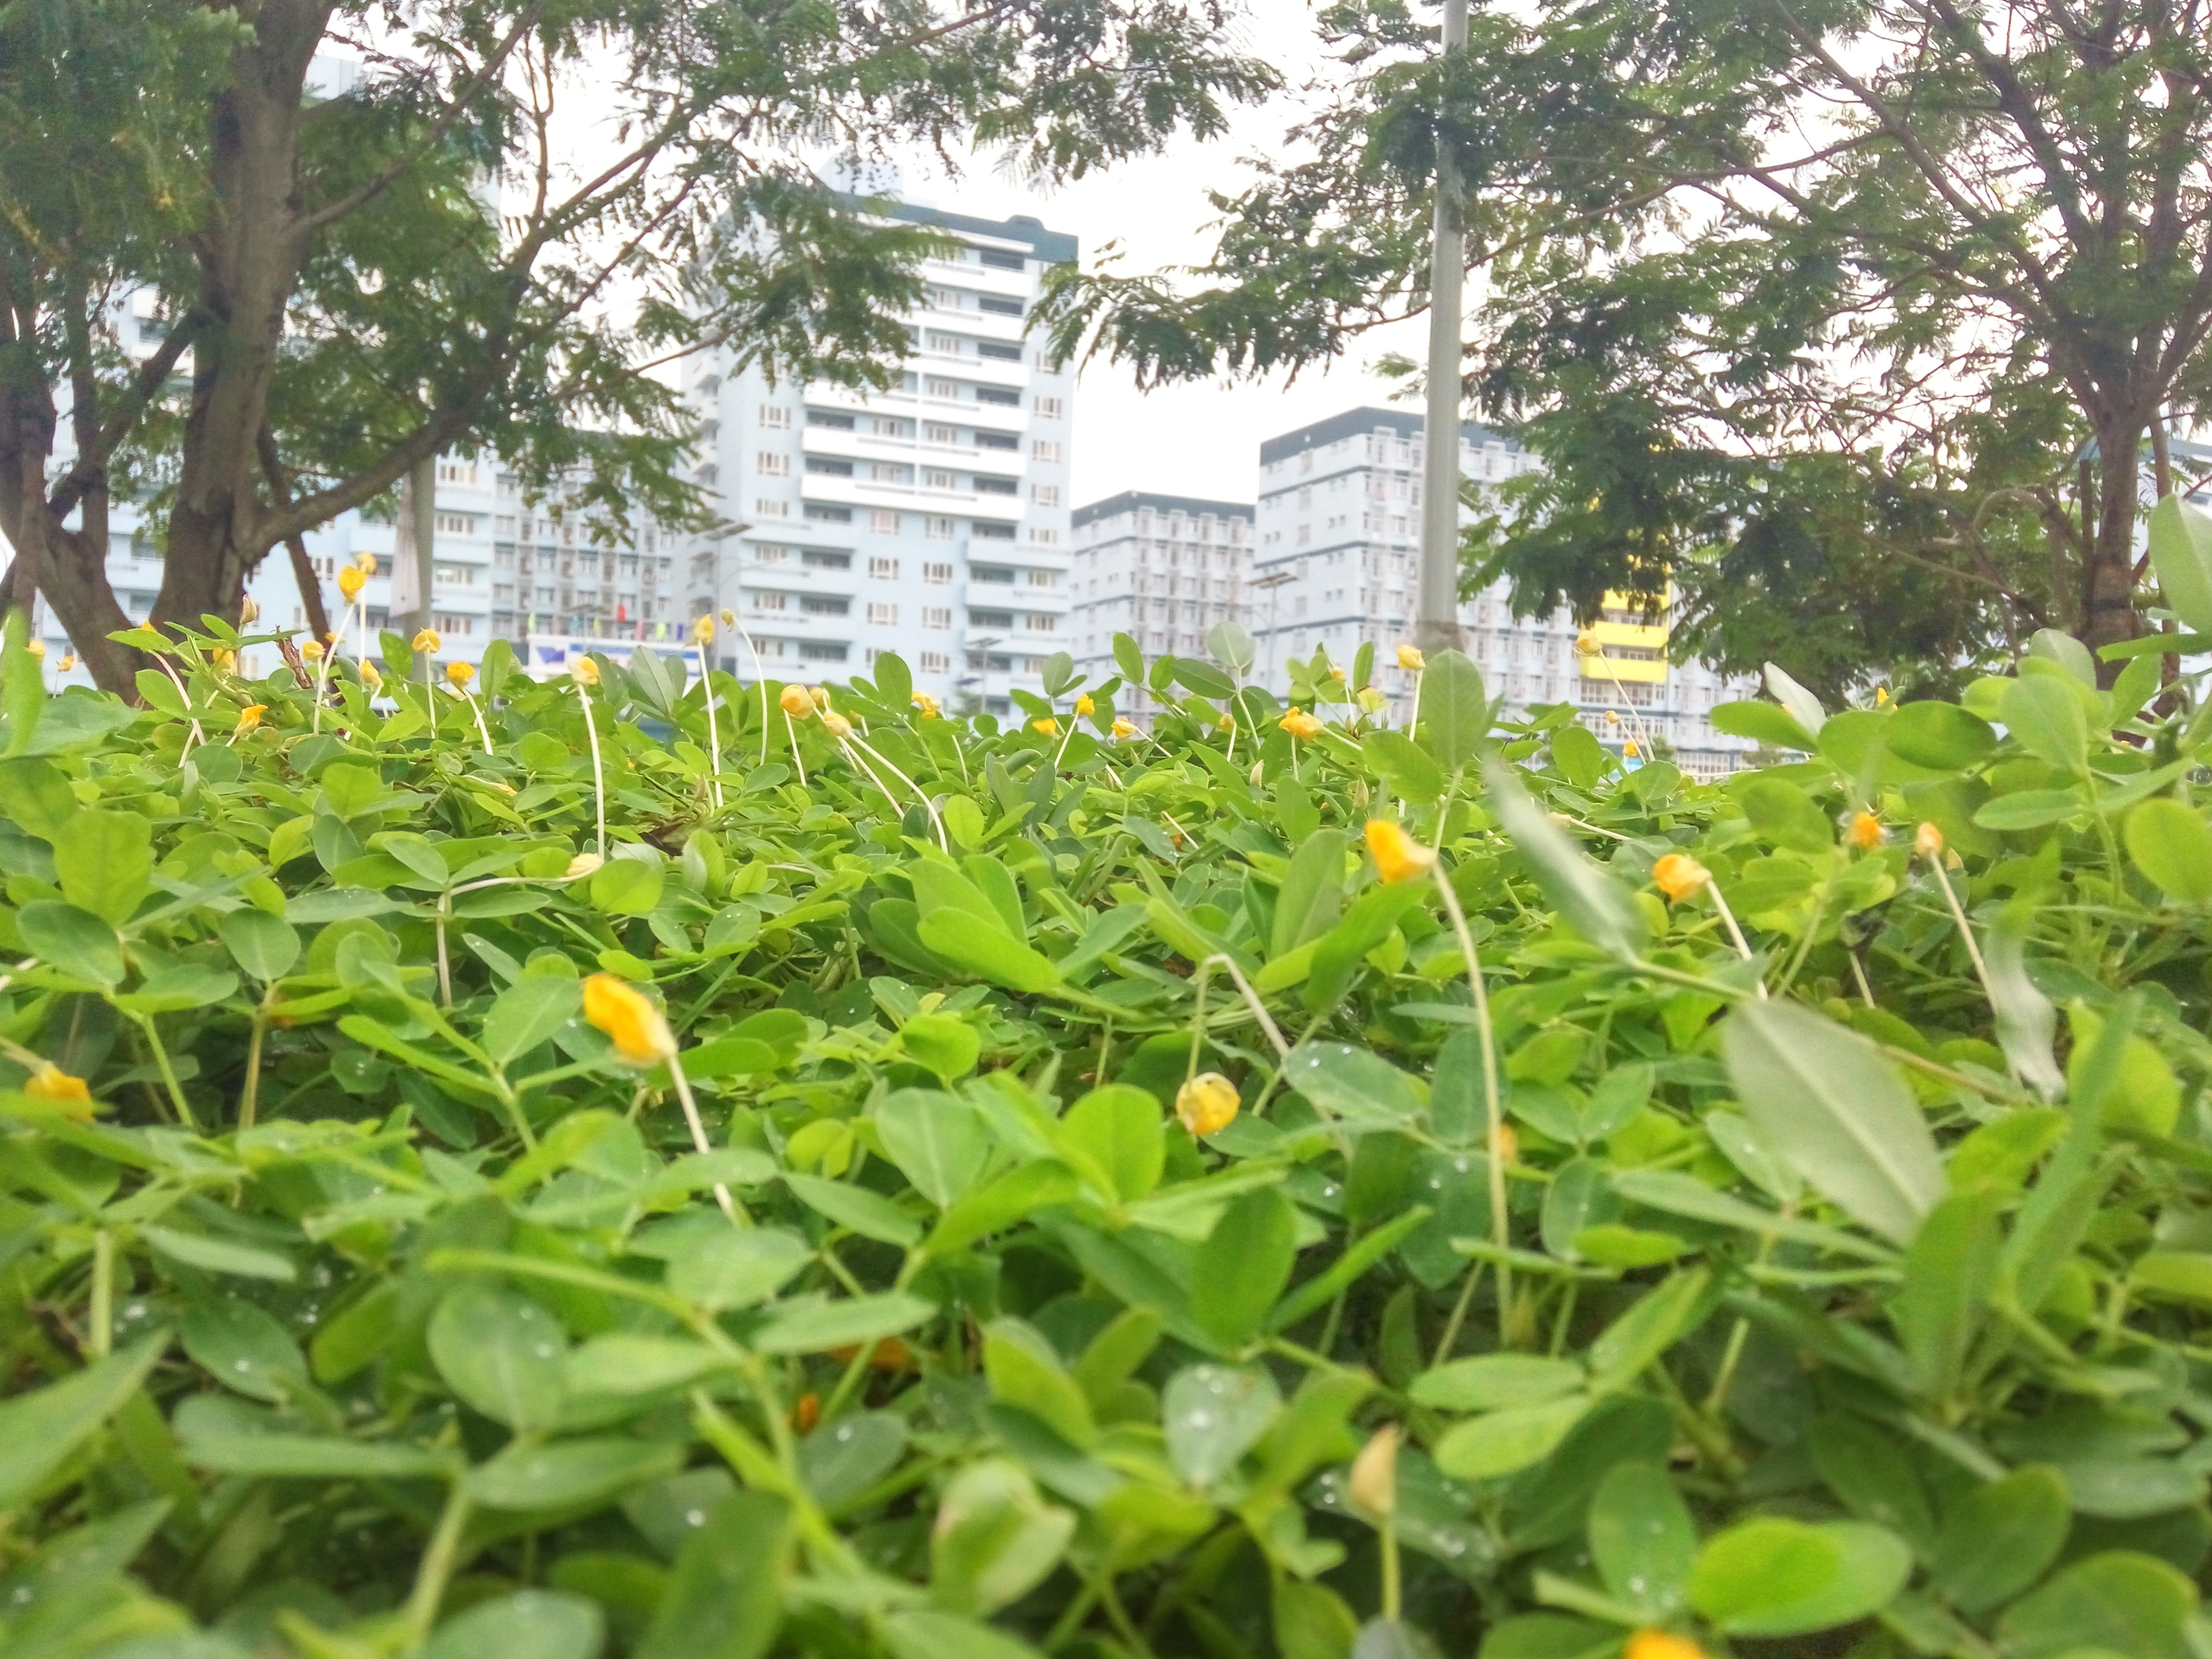
plant, lawn, leaf, flower, herb, produce, crop, botany, agriculture, garden, shrub, plantation, flowering plant